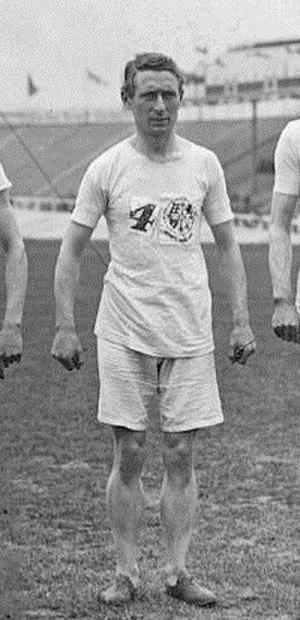
Joseph Deakin est un athlète britannique, médaillé d'or aux Jeux olympiques de 1908.